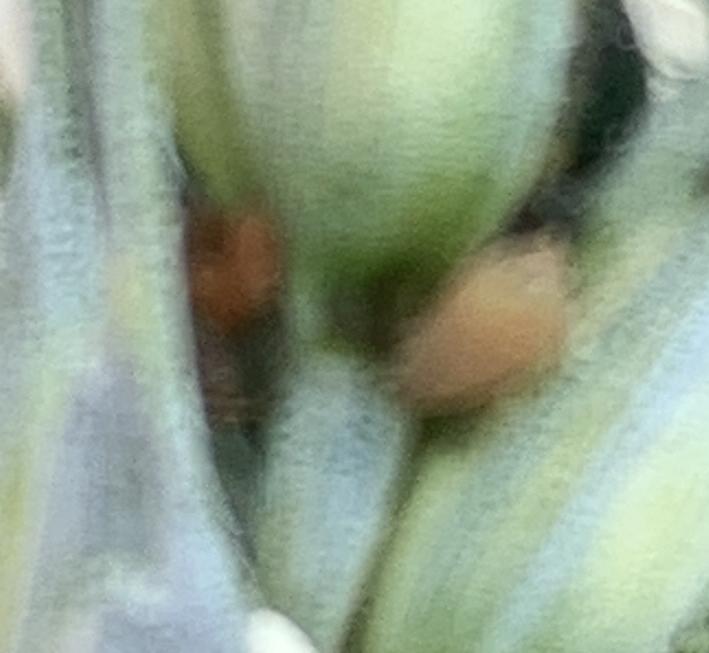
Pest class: english_grain_aphid